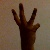
The image shows a hand gesture representing the number 6 in Indian Sign Language.